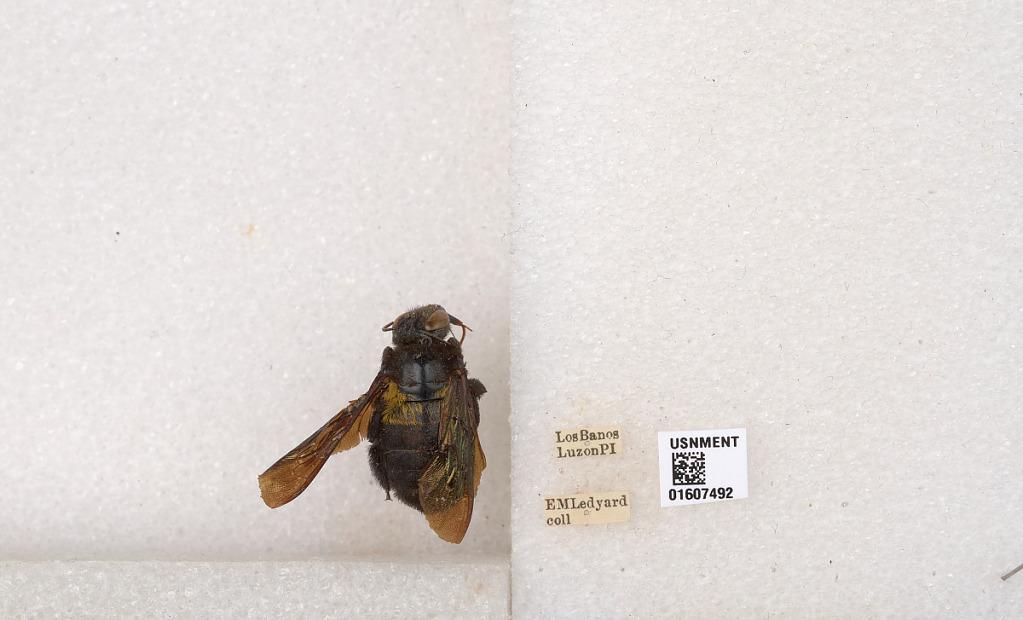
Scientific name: Xylocopa (Koptortosoma) chlorina (Cockerell)
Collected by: E. Ledyard
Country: Philippines
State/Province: Calabarzon
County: Laguna
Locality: Los Banos Luzon
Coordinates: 14.1702, 121.242